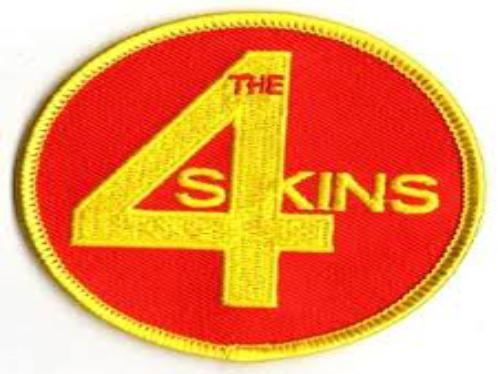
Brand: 4Skins
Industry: Clothes